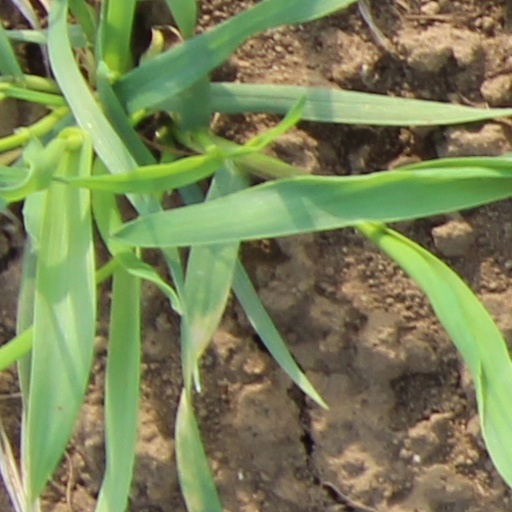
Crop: wheat